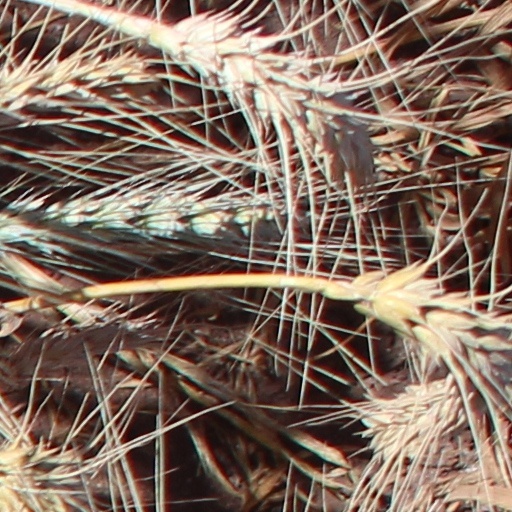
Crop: wheat